Philippa Jones

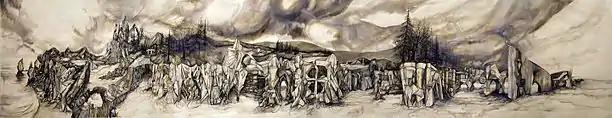
MIRIAD Island (2012), pen and ink wash on wove paper, 71.5 × 456.5 cm. Collection of National Gallery of Canada, Ottawa.

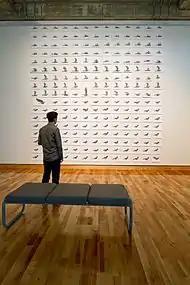

Acting as a lead researcher, Jones constructed a representation of an island as other individuals acting as experts imagined it collectively, translating the results of their research into sculpture, installation, and drawings including the 15-foot pen and ink drawing "MIRIAD Island."